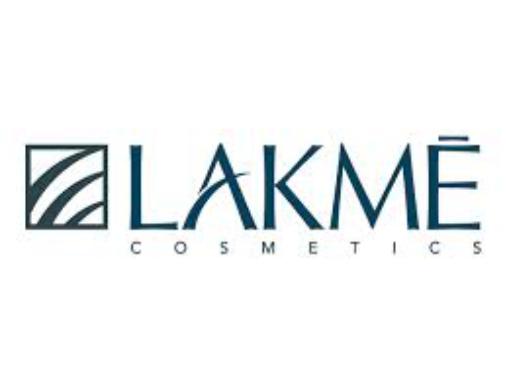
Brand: lakme
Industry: Necessities